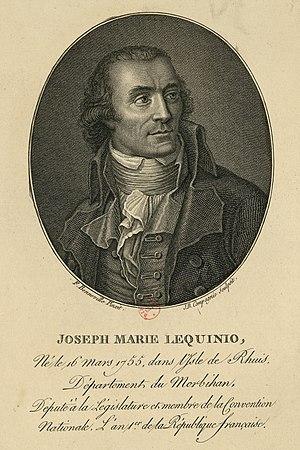
Portrait de Joseph Lequinio, gravé par Jean-Baptiste Compagnie d'après un dessin de François Bonneville.
Les colonnes infernales est le nom donné à des colonnes incendiaires ayant opéré de janvier à mai 1794 sous le commandement du général républicain Turreau lors de la guerre de Vendée, et qui devaient détruire les derniers foyers insurrectionnels de la Vendée militaire.
La Terreur est le terme communément employé pour désigner une période de la Révolution française entre 1793 et 1794. Elle est caractérisée par la mise en place d'un gouvernement révolutionnaire, centré sur le comité de salut public et le comité de sûreté générale. Cette suspension temporaire du gouvernement de la convention a pour but de faire face aux multiples troubles que connaît alors la France : révolte fédéraliste, insurrection vendéenne, guerre extérieure menée par les puissances monarchistes d'Europe. La terreur se caractérise ainsi par un État d'exception destiné à endiguer militairement, politiquement, et économiquement la crise multiple à laquelle le pays est alors confronté.
Marie Joseph Lequinio, né le 15 mars 1755 à Sarzeau et mort le 20 août 1812 à Edgefield dans l'Etat de Caroline du Sud, est un révolutionnaire français, député à la Convention et représentant en mission auprès de l'Armée de l'Ouest.